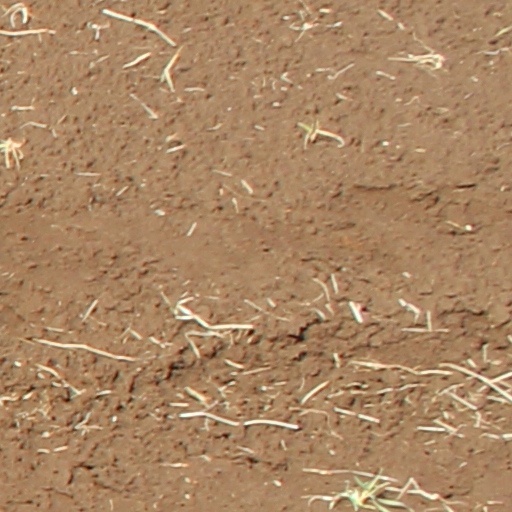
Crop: wheat